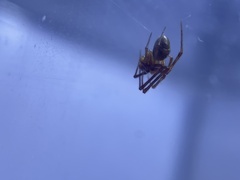
Species: Parasteatoda_tepidariorum